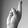
ASL letter: R